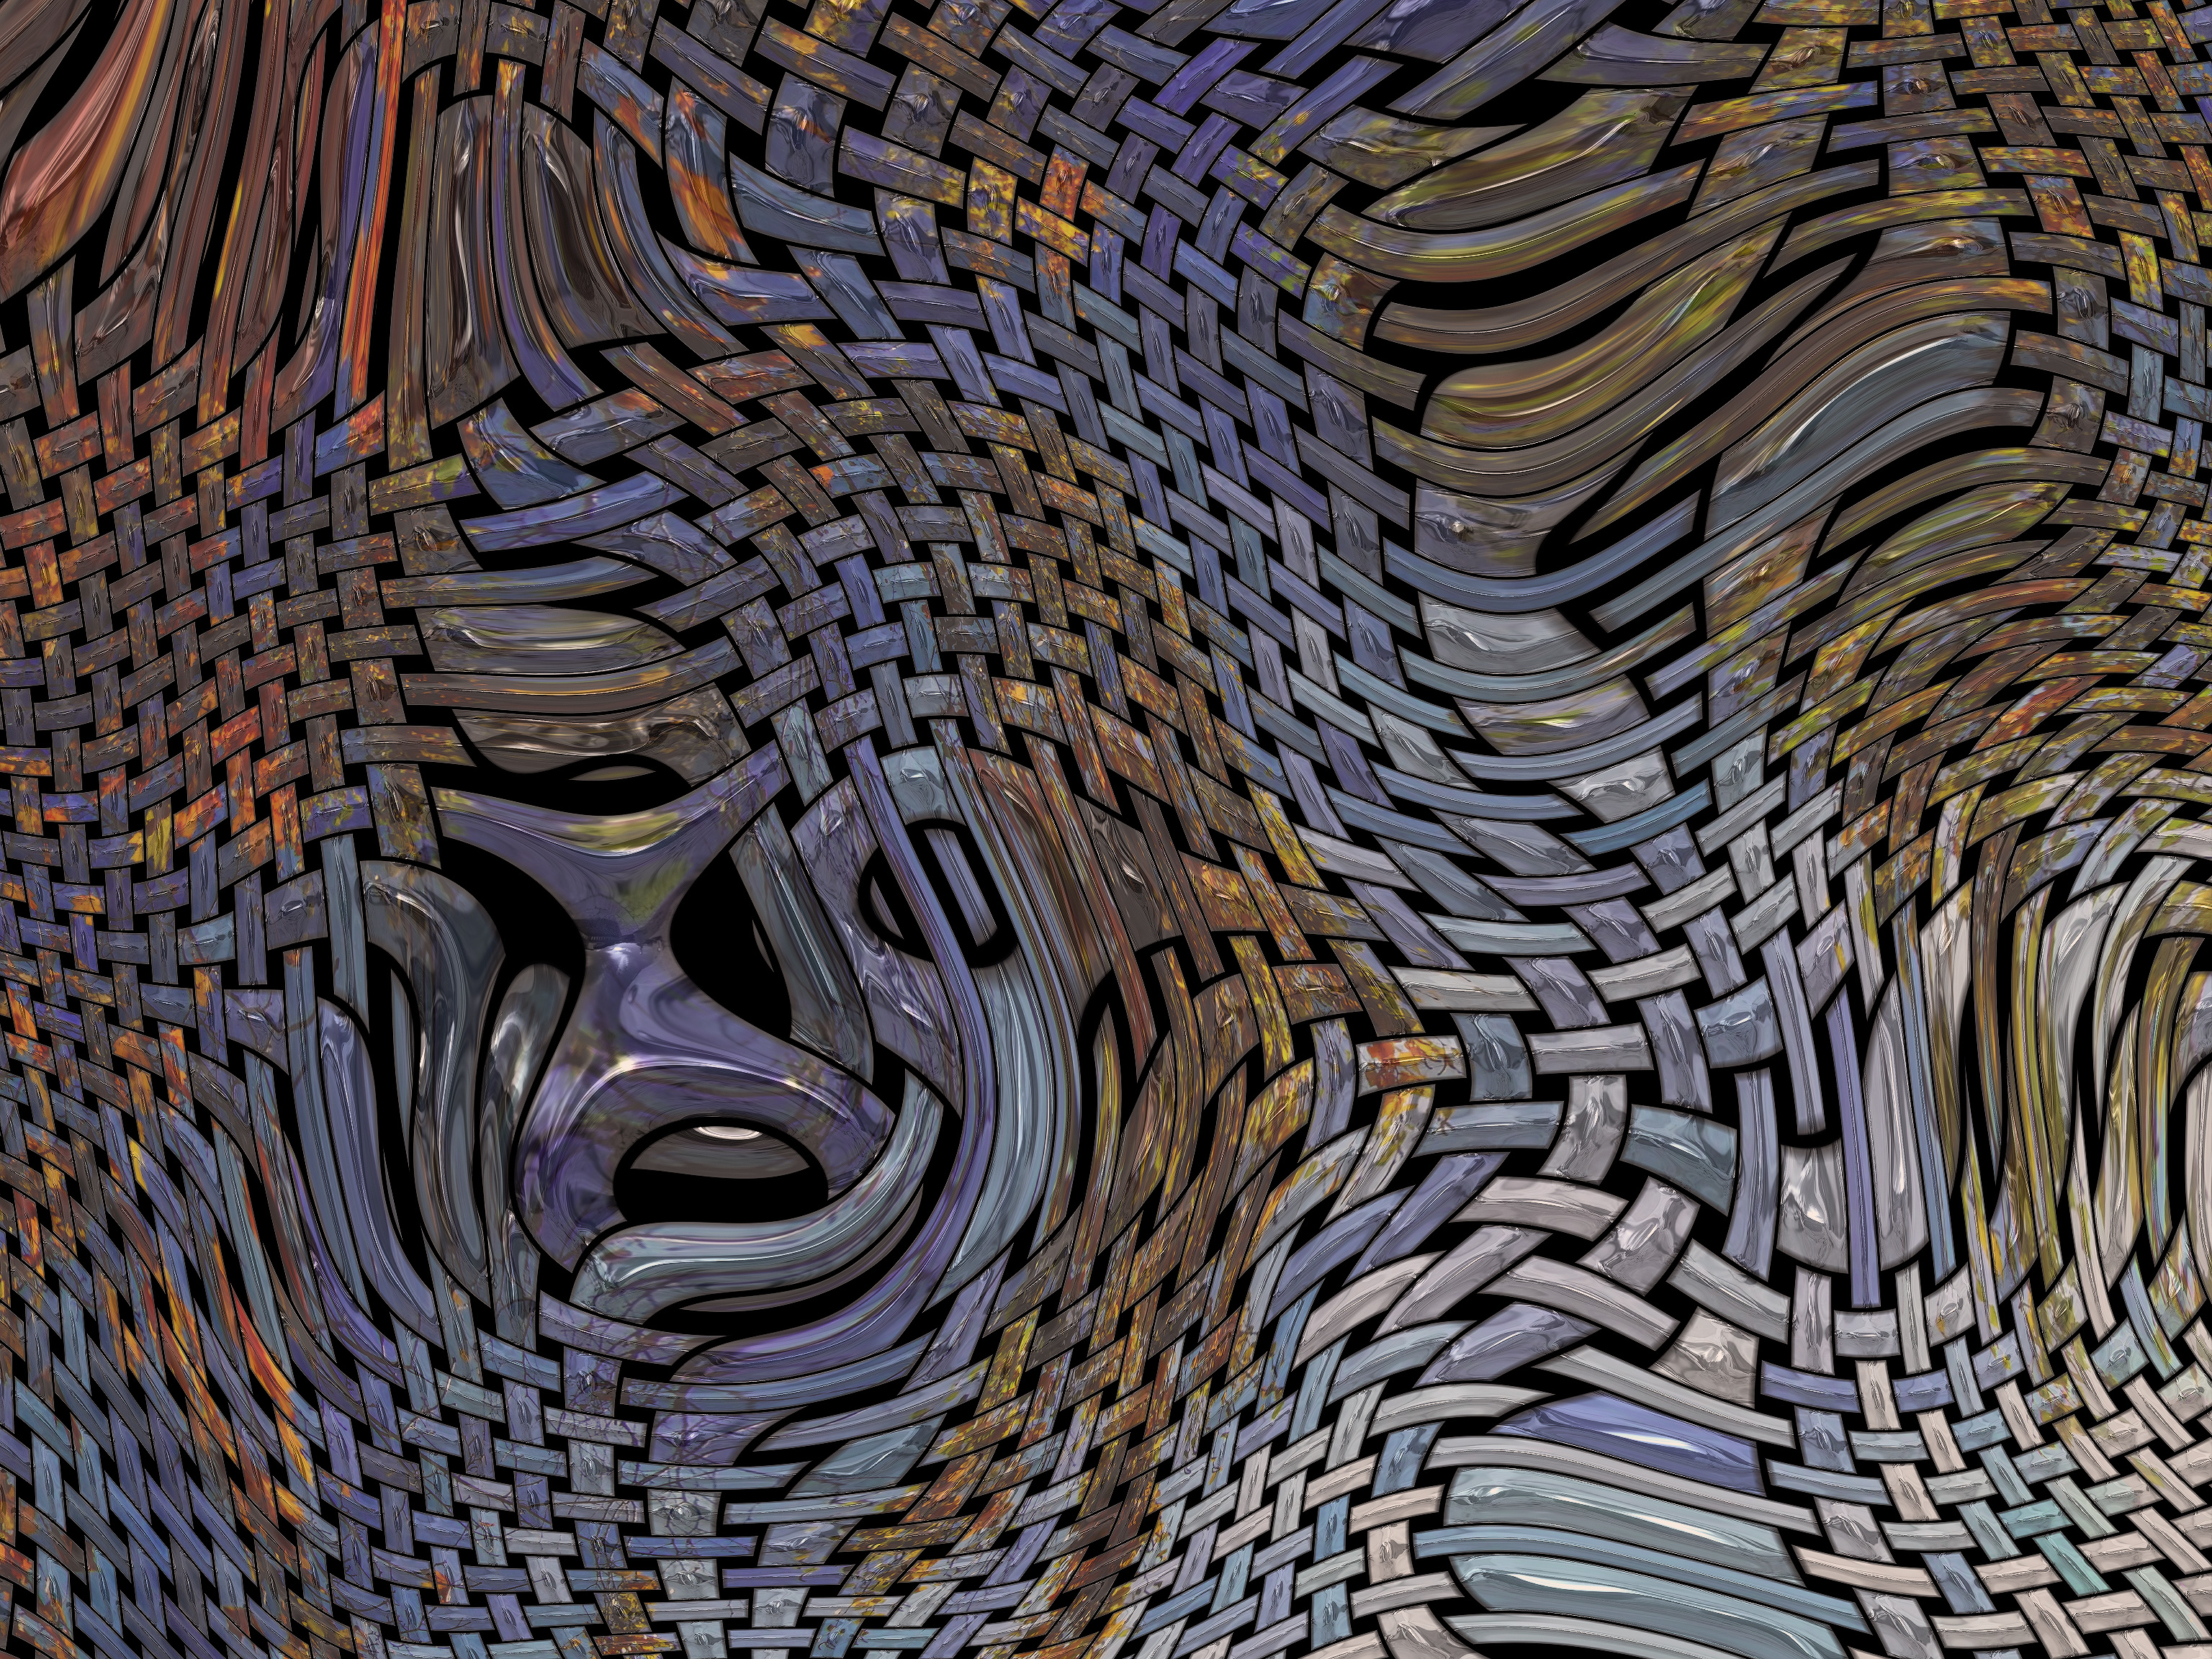
background, abstract, shapes, pattern, braid, entwined, symmetry